Luis Walter Alvarez

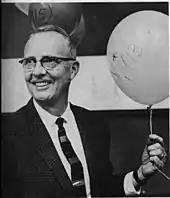
Celebrating winning the Nobel Prize, October 30, 1968. The balloons are inscribed with the names of subatomic particles that his group discovered.

Again working with Johnston, Alvarez's last task for the Manhattan Project was to develop a set of calibrated microphone/transmitters to be parachuted from an aircraft to measure the strength of the blast wave from the atomic explosion, so as to allow the scientists to calculate the bomb's energy. After being commissioned as a lieutenant colonel in the United States Army, he observed the Trinity nuclear test from a B-29 Superfortress that also carried fellow Project Alberta members Harold Agnew and Deak Parsons (who were respectively commissioned at the rank of captain).